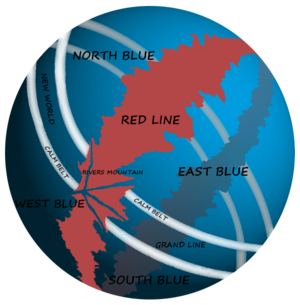
One Piece est un manga et un anime se déroulant dans un monde empreint de piraterie. S'étalant sur plusieurs centaines de chapitres, il présente un univers relativement varié, tant du point de vue géographique et historique que politique. Cette œuvre met aussi en scène de nombreux éléments fantastiques, qu'il s'agisse des pouvoirs des personnages ou des divers objets rencontrés.
One Piece est une série de mangas shōnen elle est prépubliée depuis le 22 juillet 1997 dans le magazine hebdomadaire Weekly Shōnen Jump, puis regroupée en volumes reliés aux éditions Shūeisha depuis le 24 décembre 1997. En avril 2020, 96 tomes et plus de 980 chapitres sont commercialisés au Japon. La version française est publiée directement en volume reliés depuis le 1ᵉʳ septembre 2000 par Glénat. 95 volumes sont commercialisés en juillet 2020 en France. Depuis le 3 juillet 2013, une réédition a été éditée pour cause de problèmes de droit avec l'ancien traducteur.